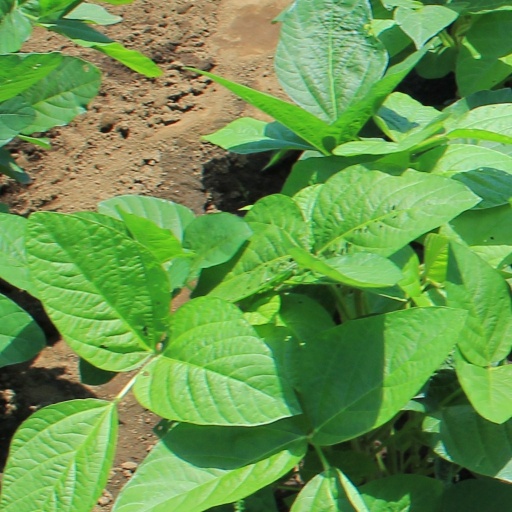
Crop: soybean